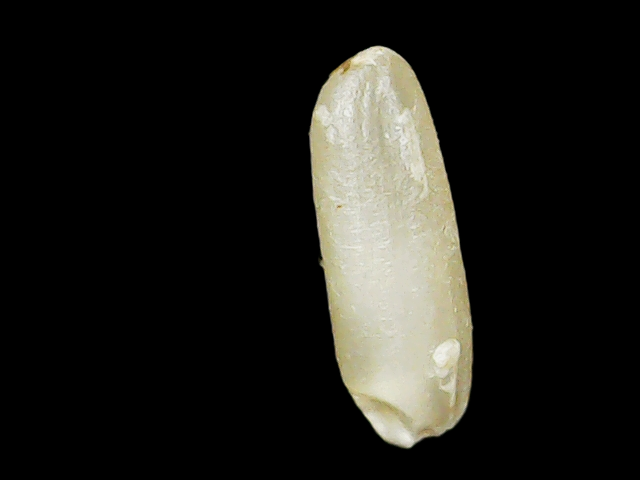
Rice variety: Binadhan16